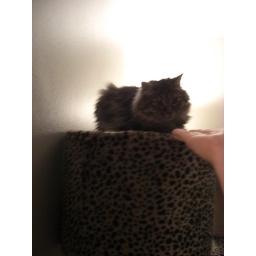
Danya early in the morning on the cat tree